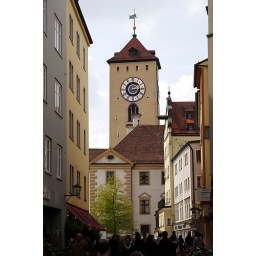
28 - Another clock tower in the Alt Stadt